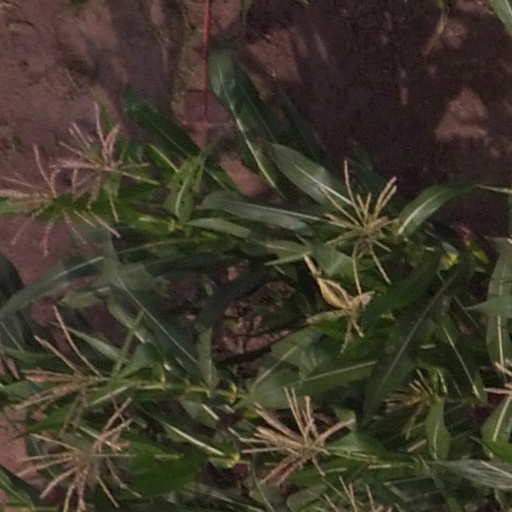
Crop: maize; corn